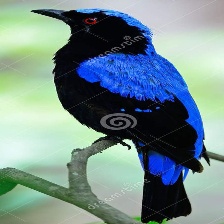
Species: FAIRY BLUEBIRD
Scientific name: IRENA